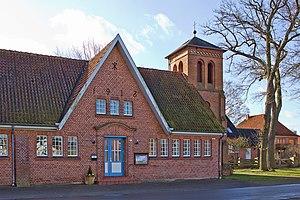
Woltersdorf est une municipalité allemande du land de Basse-Saxe et l'Arrondissement de Lüchow-Dannenberg. En 2014, elle comptait 916 hab.